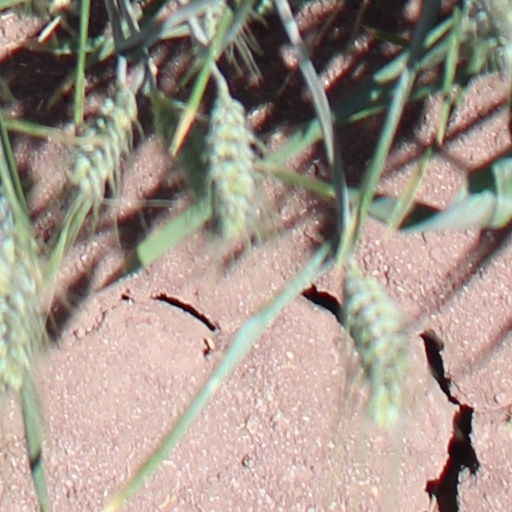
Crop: wheat